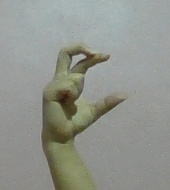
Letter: thal